Westhill Academy

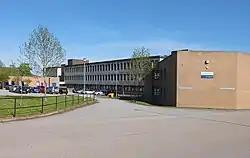
The exterior of the school building in May 2013.

Westhill Academy is an Aberdeenshire Council secondary school in Westhill, near Aberdeen, Scotland, serving the Westhill, Elrick and Skene areas of Aberdeenshire. Its main feeder schools are Westhill Primary, Crombie Primary School, Elrick Primary and Skene Primary. School transport, before and after school, is provided for students who live in Skene.